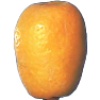
Label: kumquats